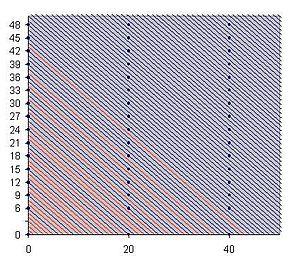
Problème de McNuggets
En mathématiques, le problème des pièces de monnaie, également appelé le problème des pièces de Frobenius ou le problème de Frobenius d'après le mathématicien Georg Frobenius, est un problème diophantien linéaire. Il s'agit de déterminer le montant le plus élevé que l'on ne peut pas représenter en n'utilisant que des pièces de monnaies de valeurs faciales fixées. Par exemple, le plus grand montant que l'on ne peut pas exprimer avec des pièces de 3 et de 5 unités est 7 unités. La solution du problème pour un ensemble de pièces donné est appelée le nombre de Frobenius de cet ensemble.